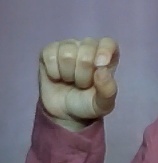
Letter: fa